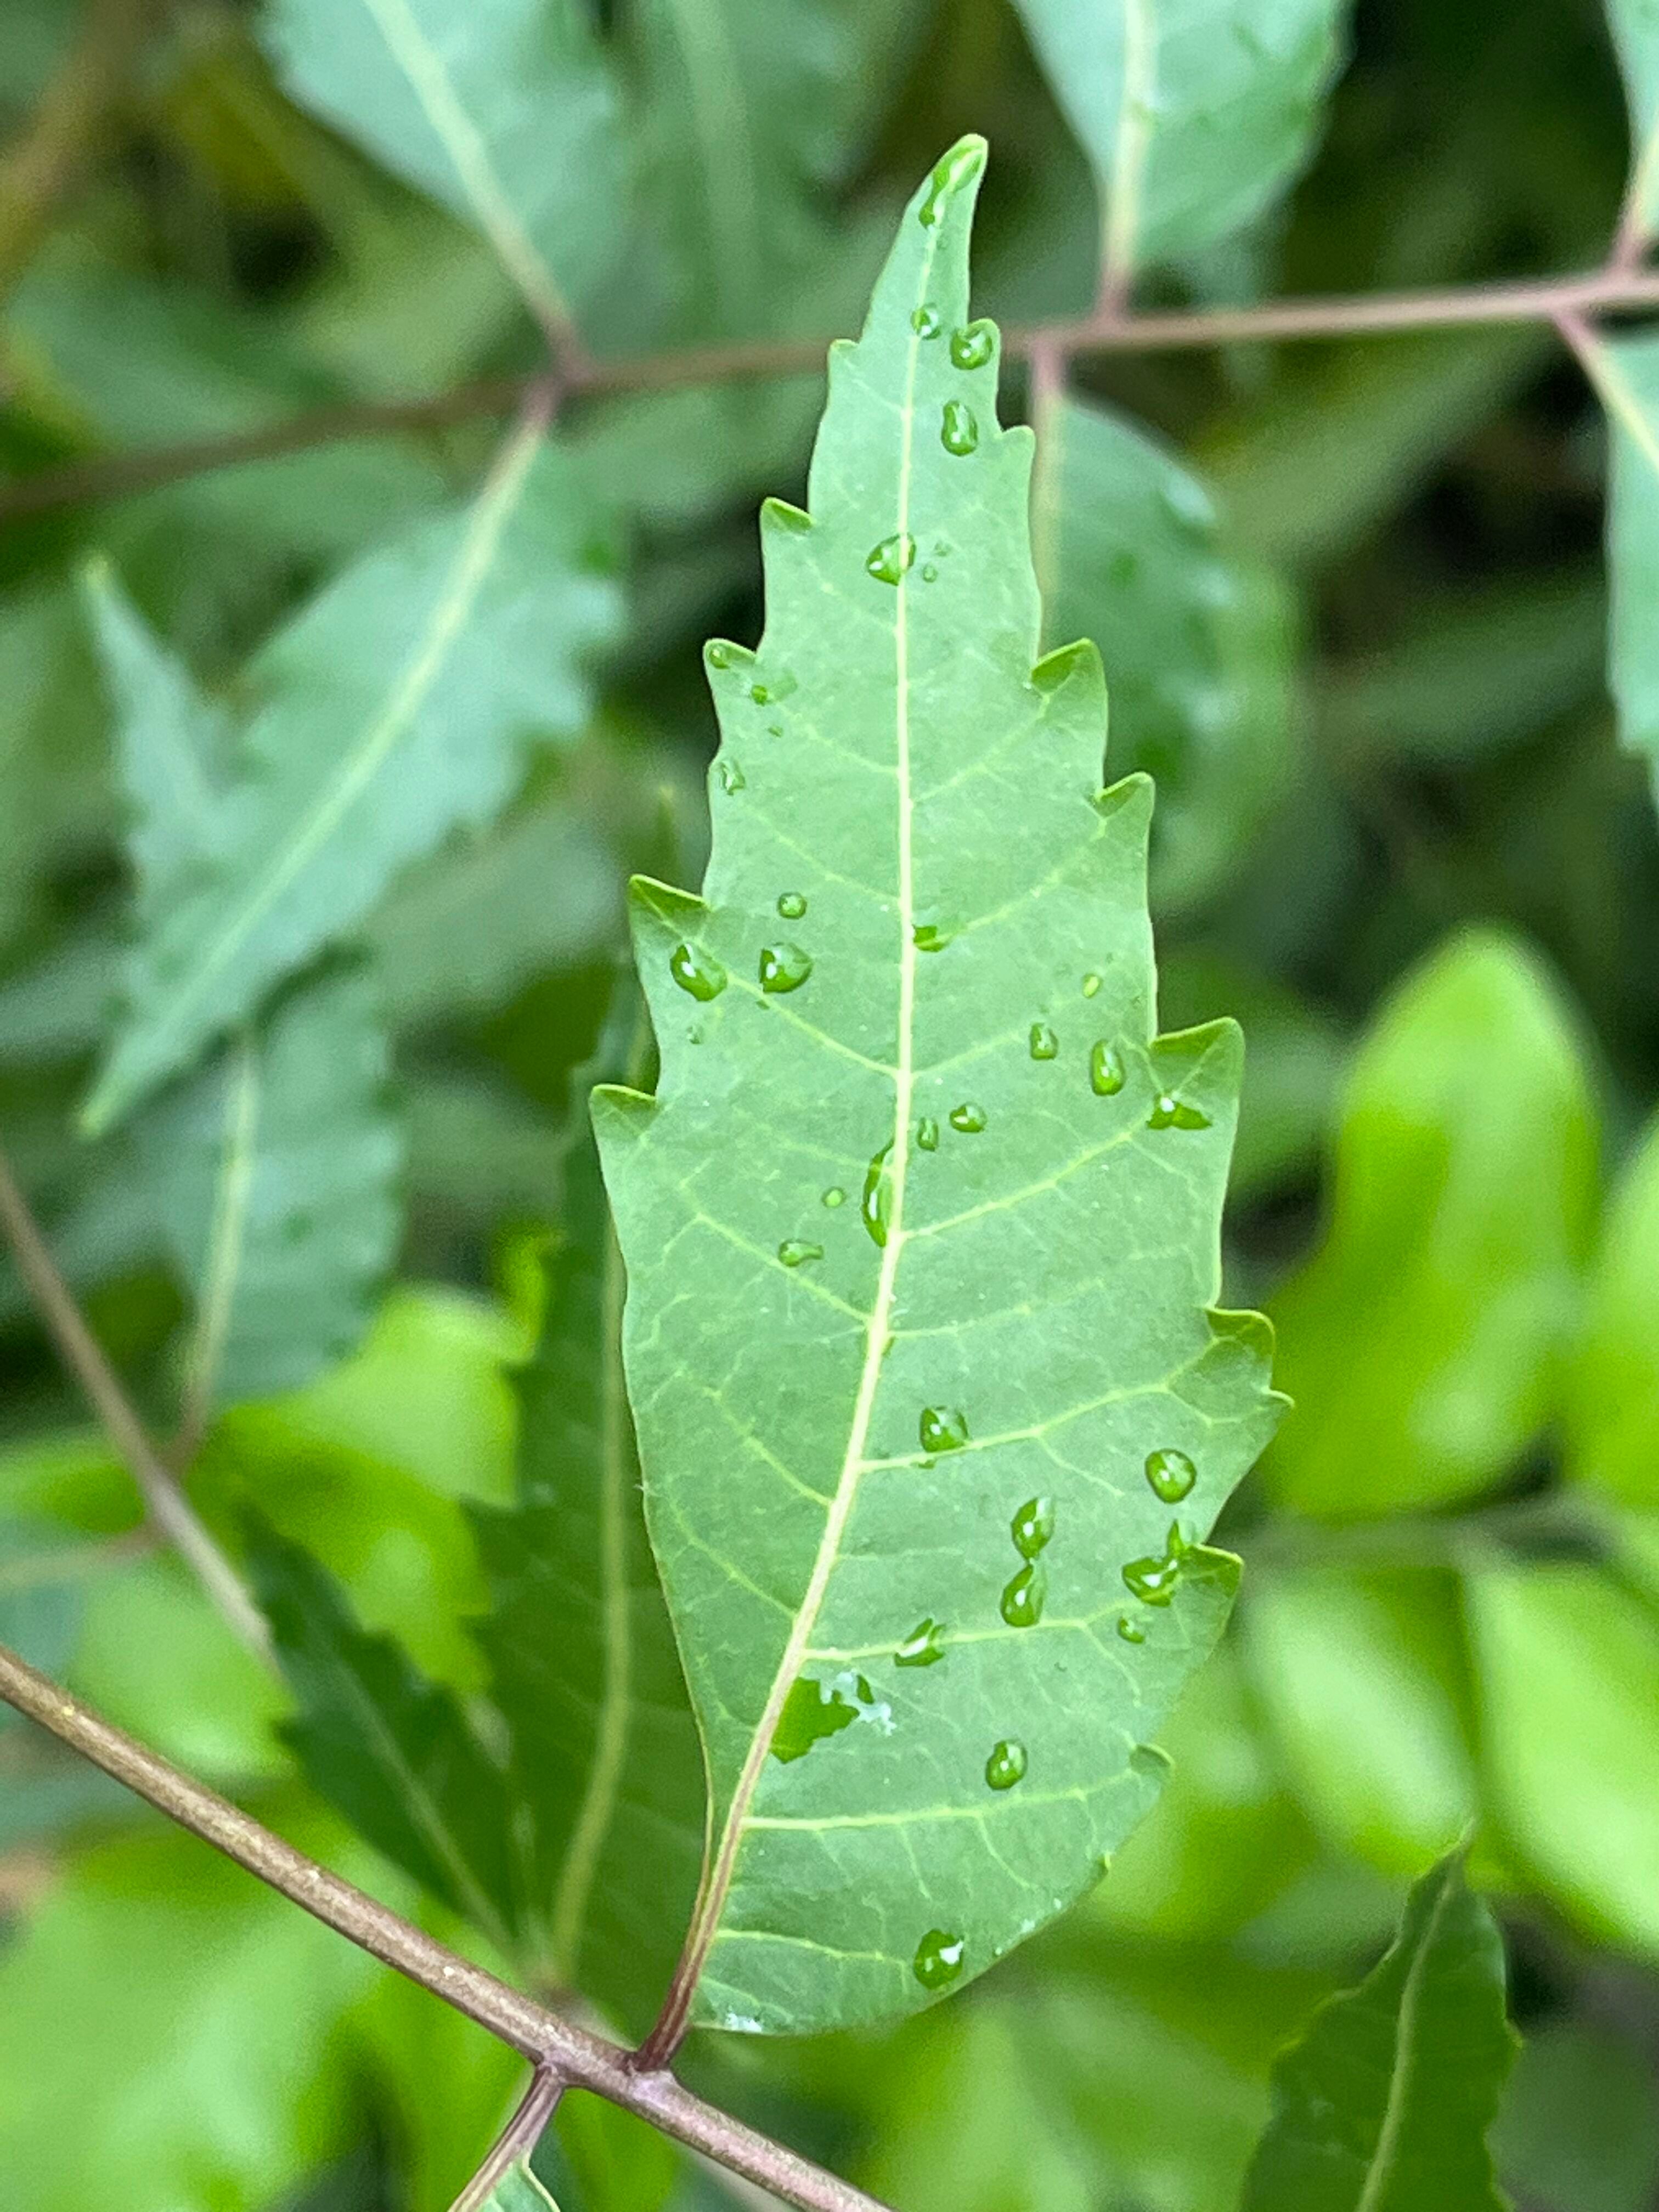
Plant species: azadirachta-indica